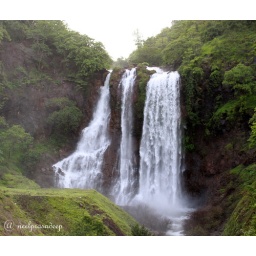
Again a monsoon water fall near Ratnagiri, Ukshi falls through a running train